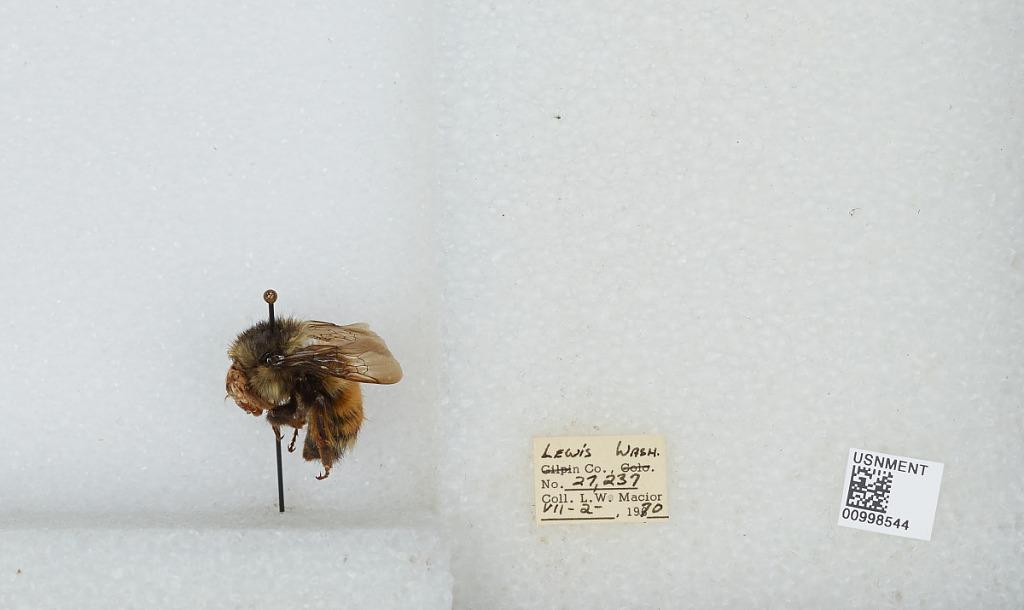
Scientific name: Bombus (Pyrobombus) melanopygus Nylander
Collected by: L. Macior
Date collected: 1970-7-2
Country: United States
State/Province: Washington
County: Lewis
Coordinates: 46.58, -122.4